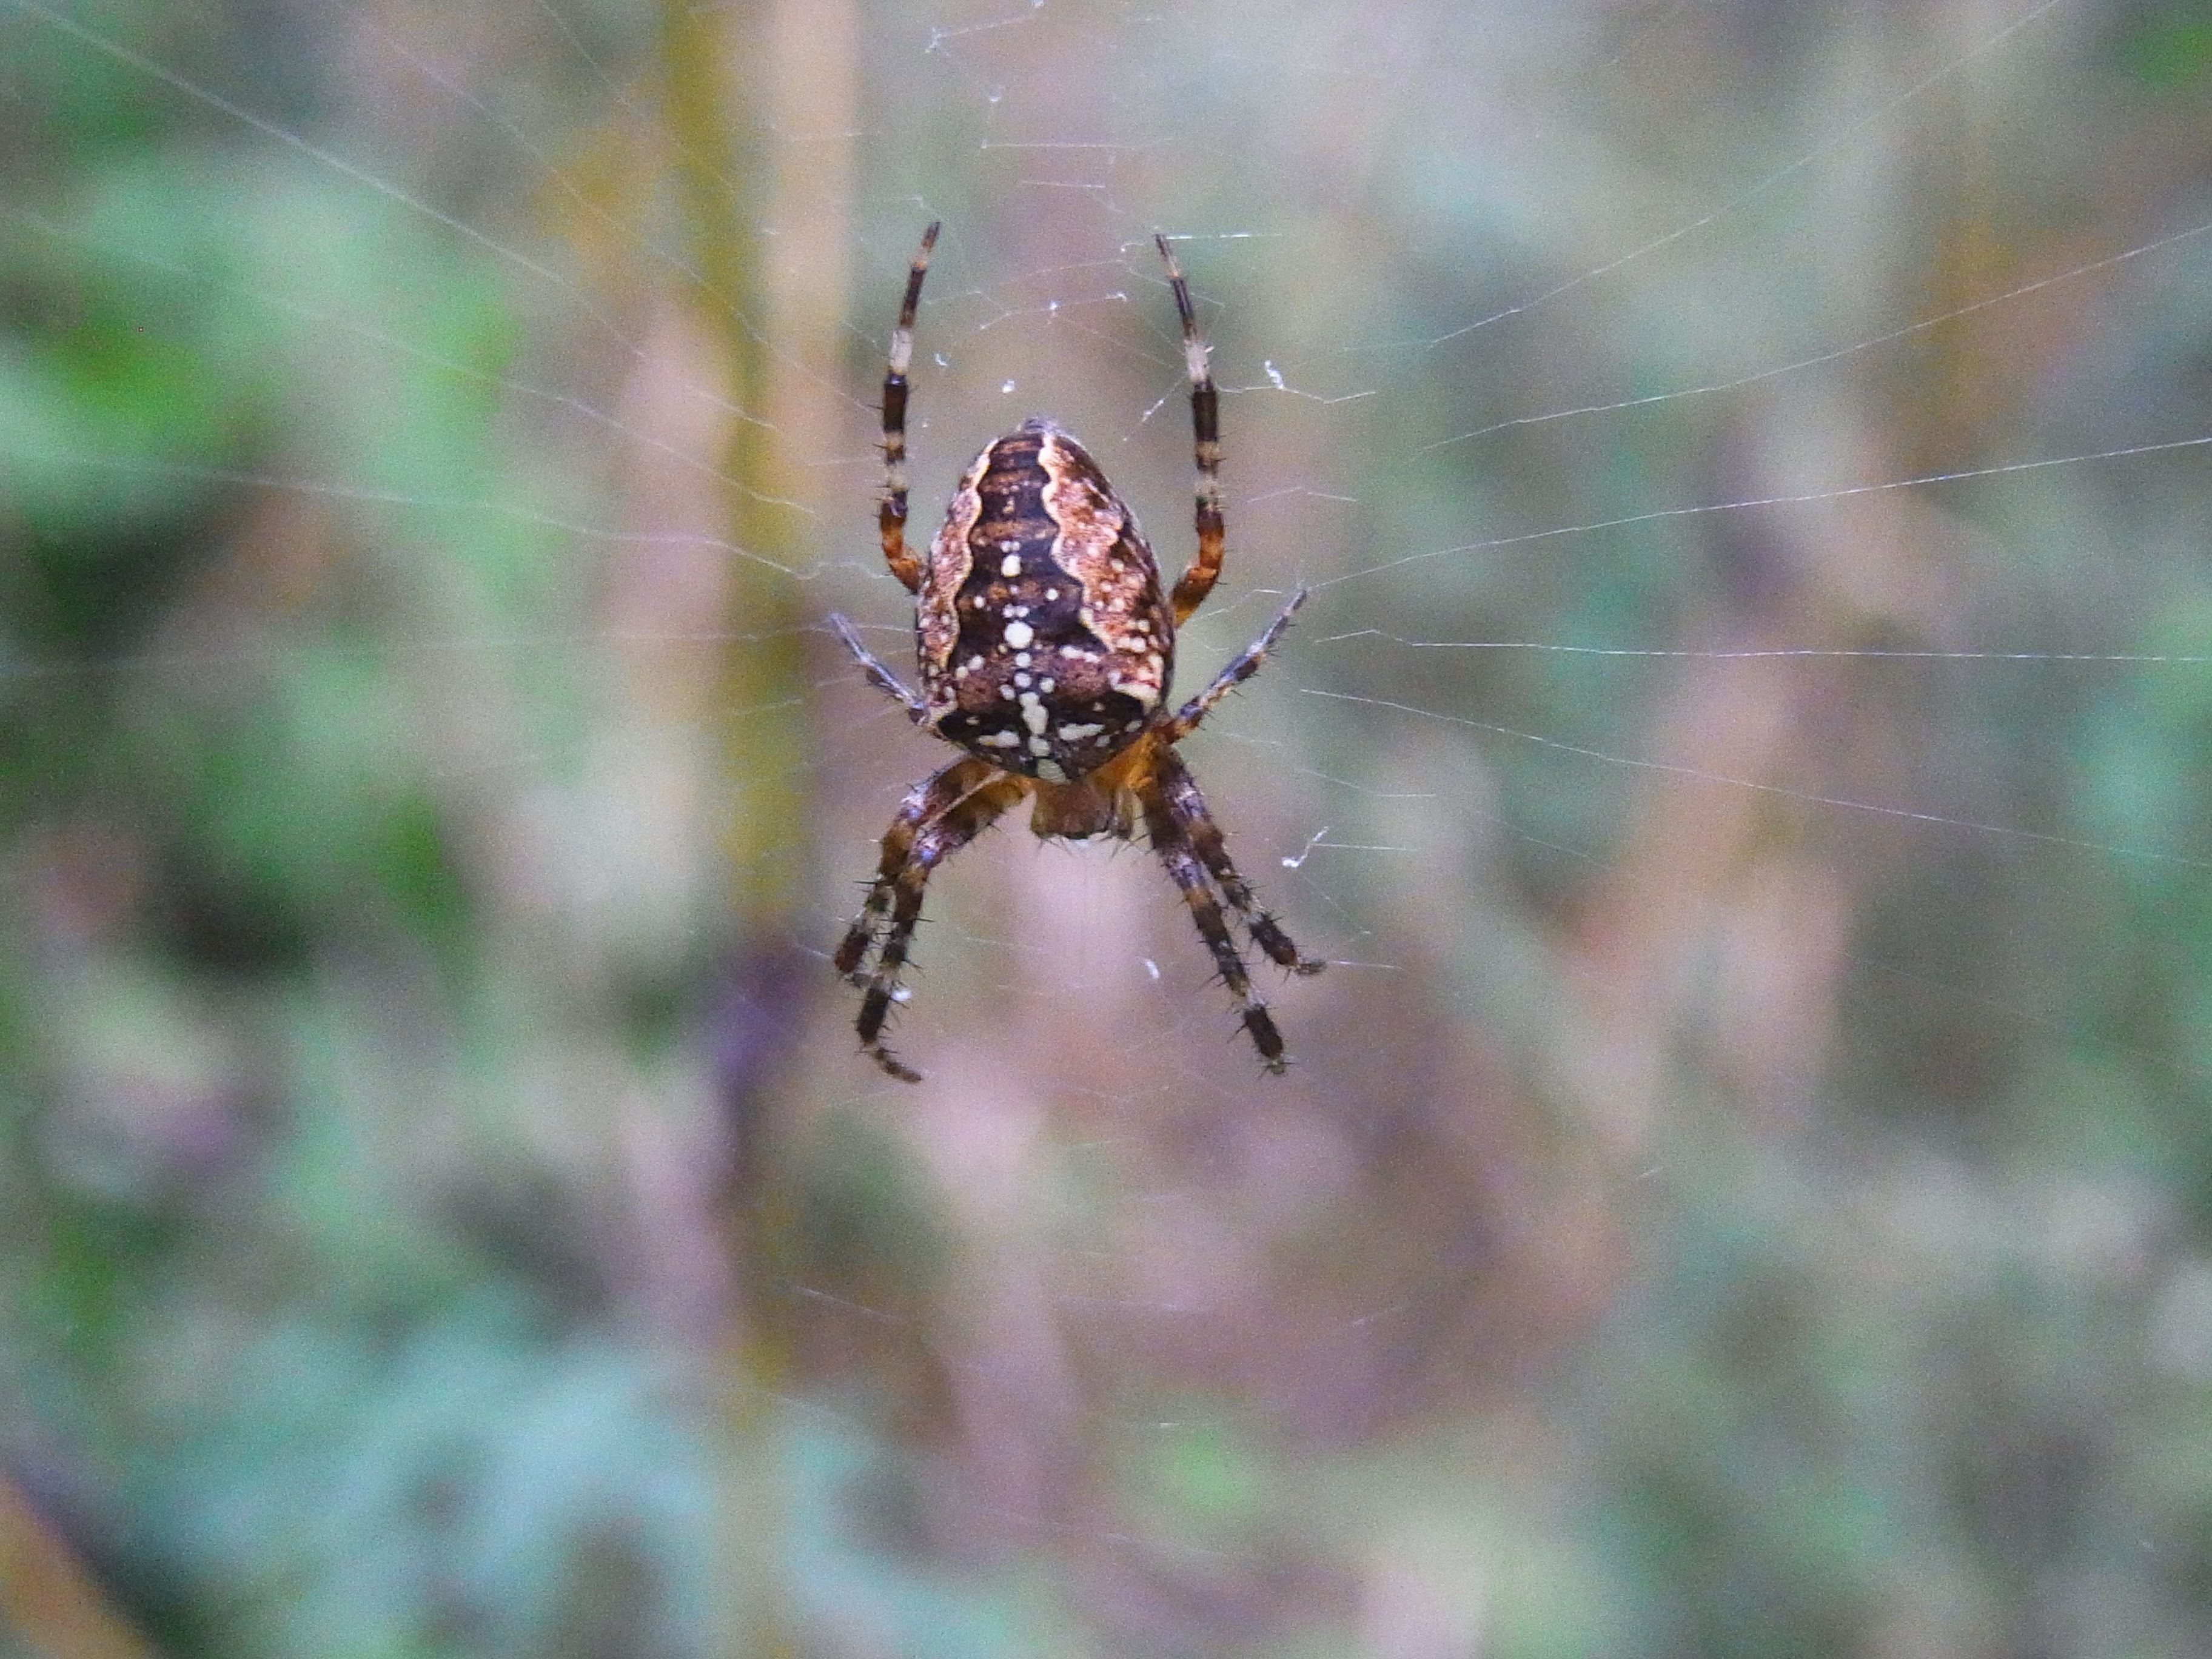
nature, forest, animal, wildlife, fauna, invertebrate, cobweb, close up, spider, arachnid, argiope, network, macro photography, arthropod, european garden spider, wolf spider, arachne, araneus, orb weaver spider